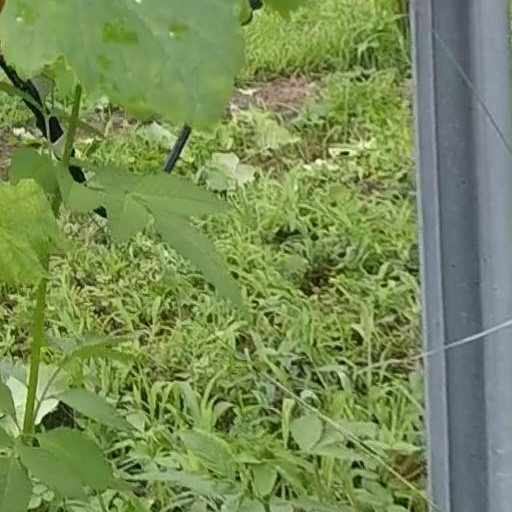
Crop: grape